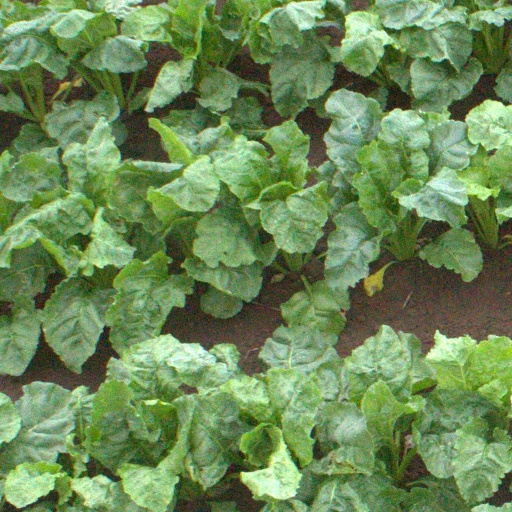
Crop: sugar beet